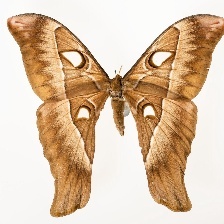
Species: HERCULES MOTH